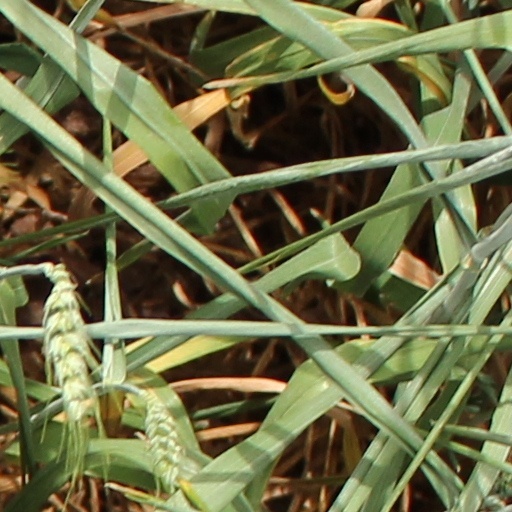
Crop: wheat